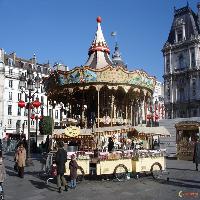
Weather: sun or clear